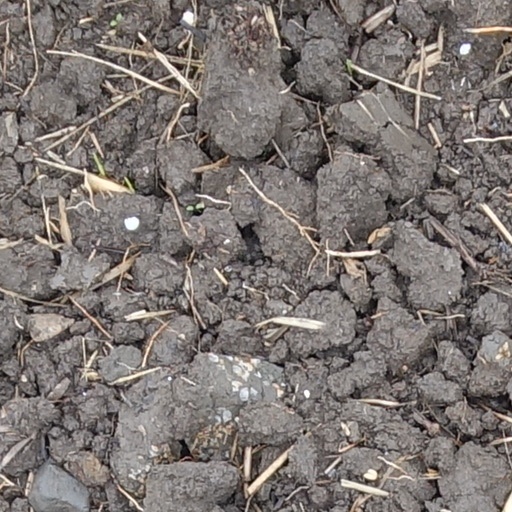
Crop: wheat